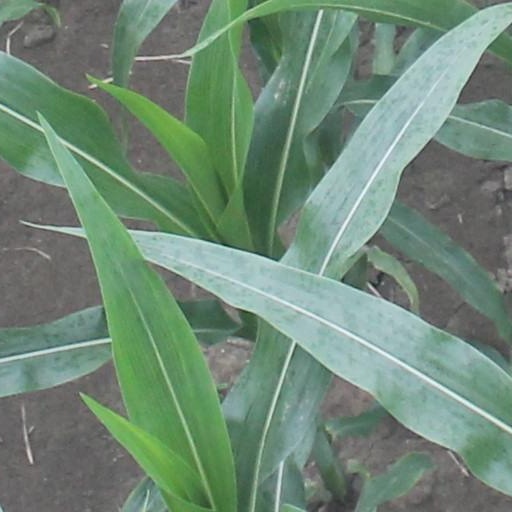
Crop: maize; corn